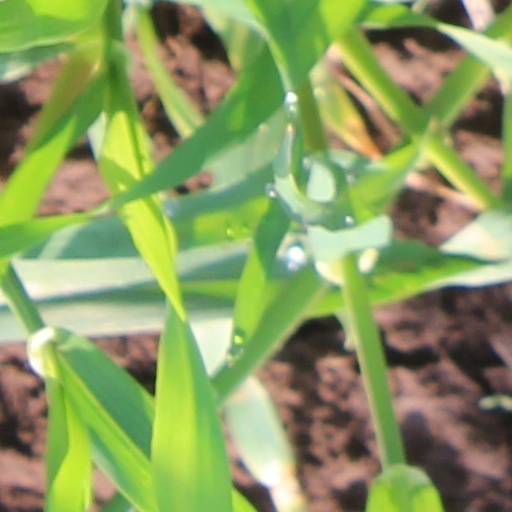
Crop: wheat